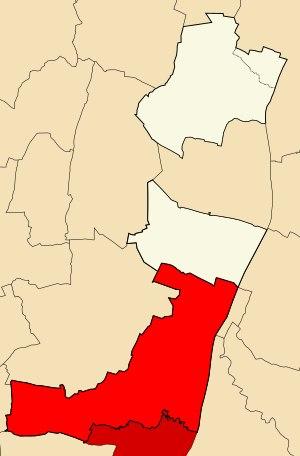
Le canton de Mâcon-2 est un canton français du département de Saône-et-Loire.